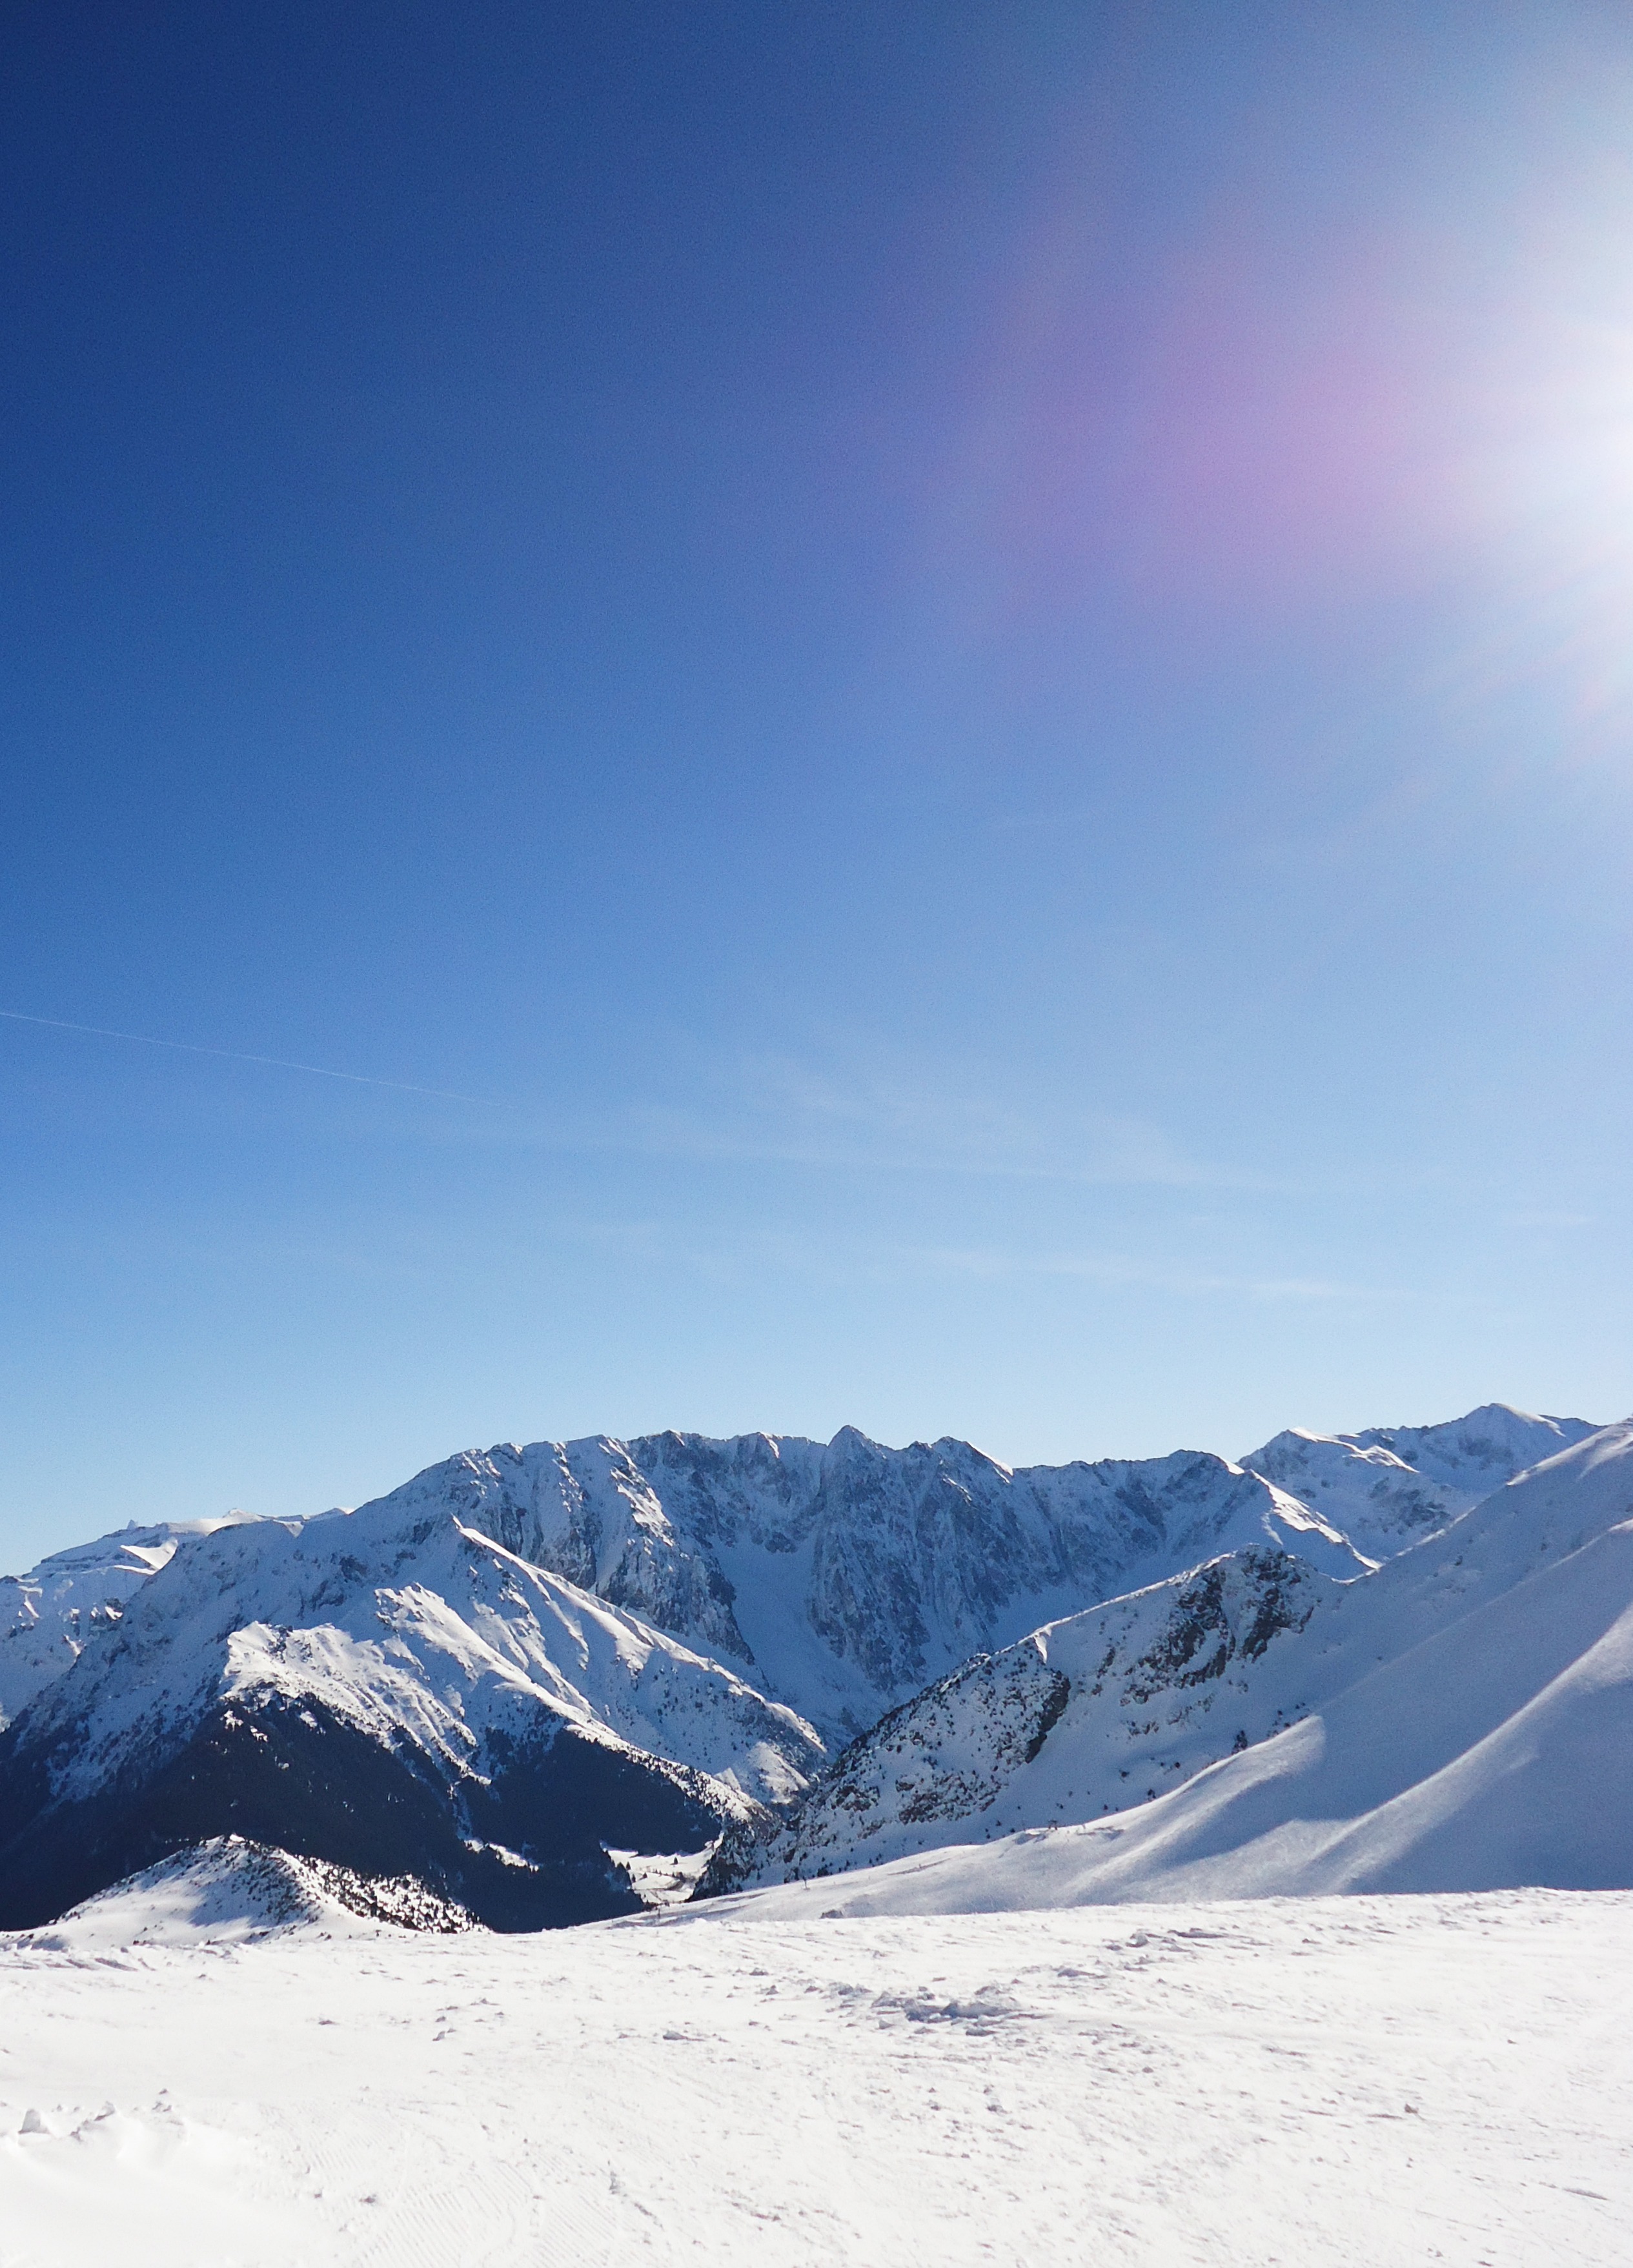
landscape, mountain, snow, winter, sky, mountain range, france, weather, blue, skiing, season, ridge, summit, winter sport, alps, ski, plateau, piste, landform, ski touring, ski mountaineering, mountainous landforms, geological phenomenon, alpe du grand serre